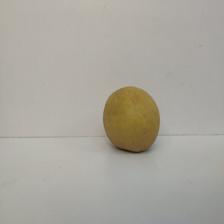
Size: Large